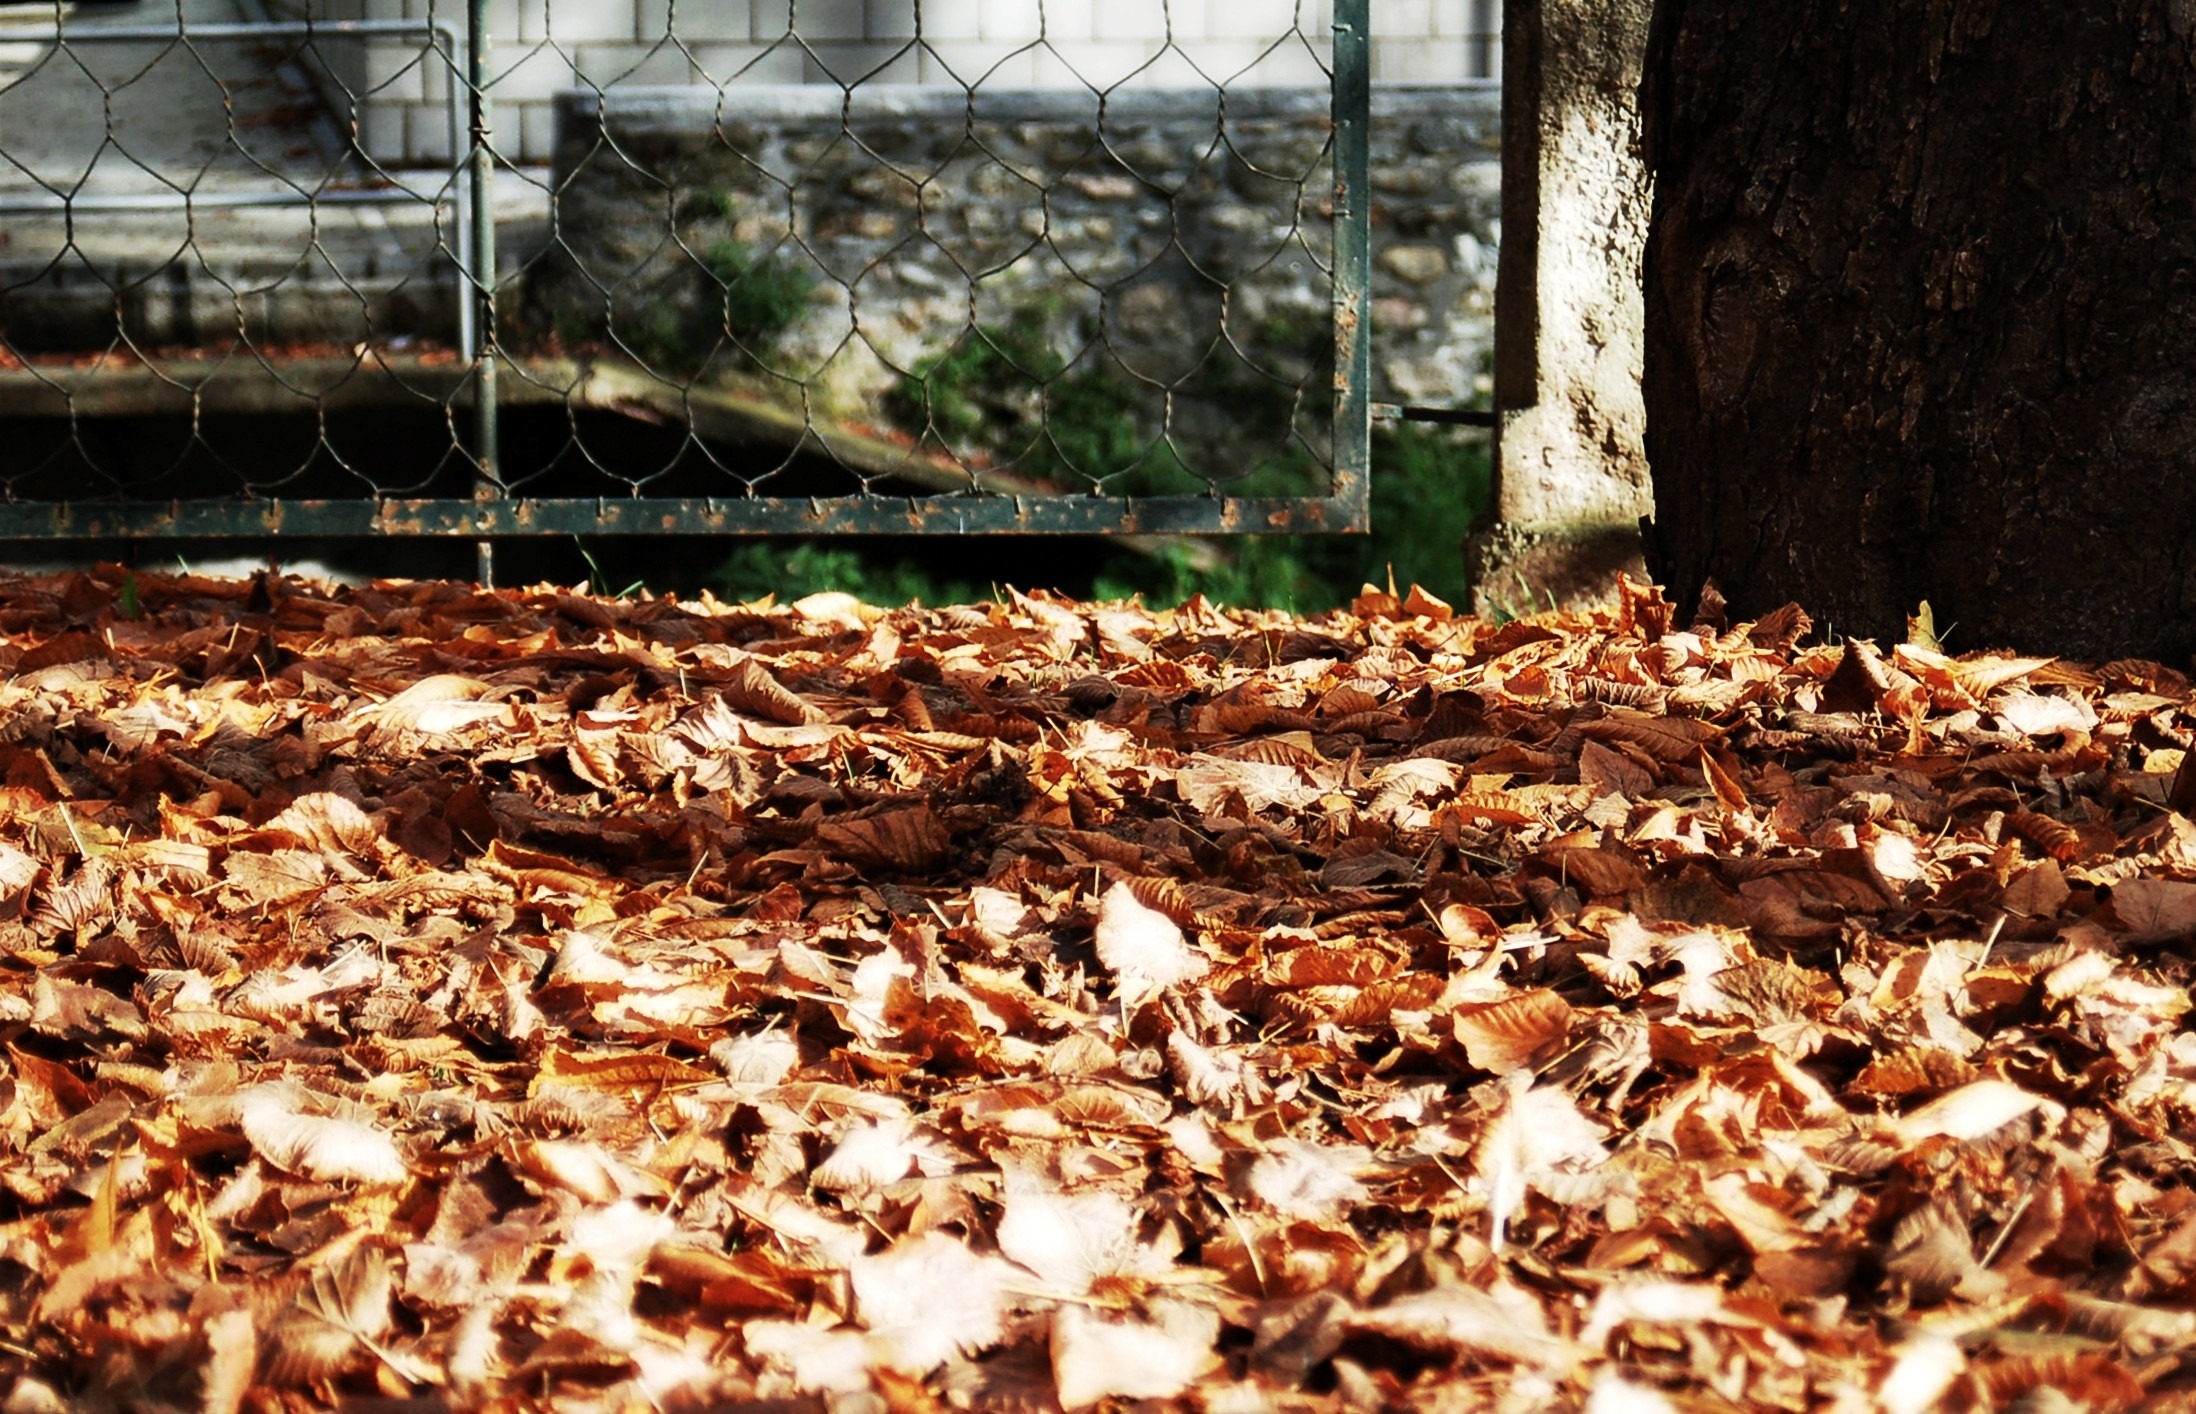
nature, wood, leaf, walk, dish, food, autumn, park, gate, door, leaves, input, autumn leaves, autumn forest, girona, camprodom